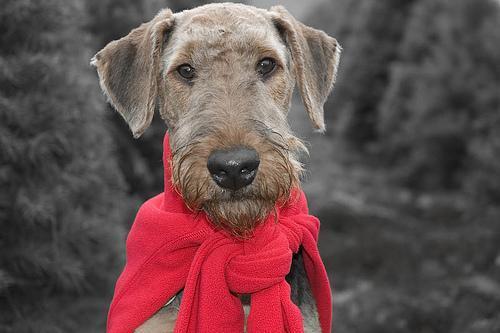
Airedale